Pope Gregory III

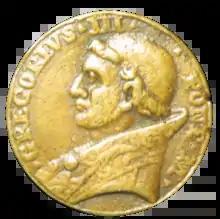
Undated medal depicting Gregory III

Pope Gregory III (died 28 November 741) was the bishop of Rome from 11 February 731 to his death on 28 November 741. His pontificate, like that of his predecessor, was disturbed by Byzantine iconoclasm and the advance of the Lombards, in which he invoked the intervention of Charles Martel, although ultimately in vain. He was the last pope to seek the consent of the Byzantine exarch of Ravenna for his election, the last pope of Syrian origin, and the last pope born outside Europe until the election of Pope Francis 1,272 years later in 2013.